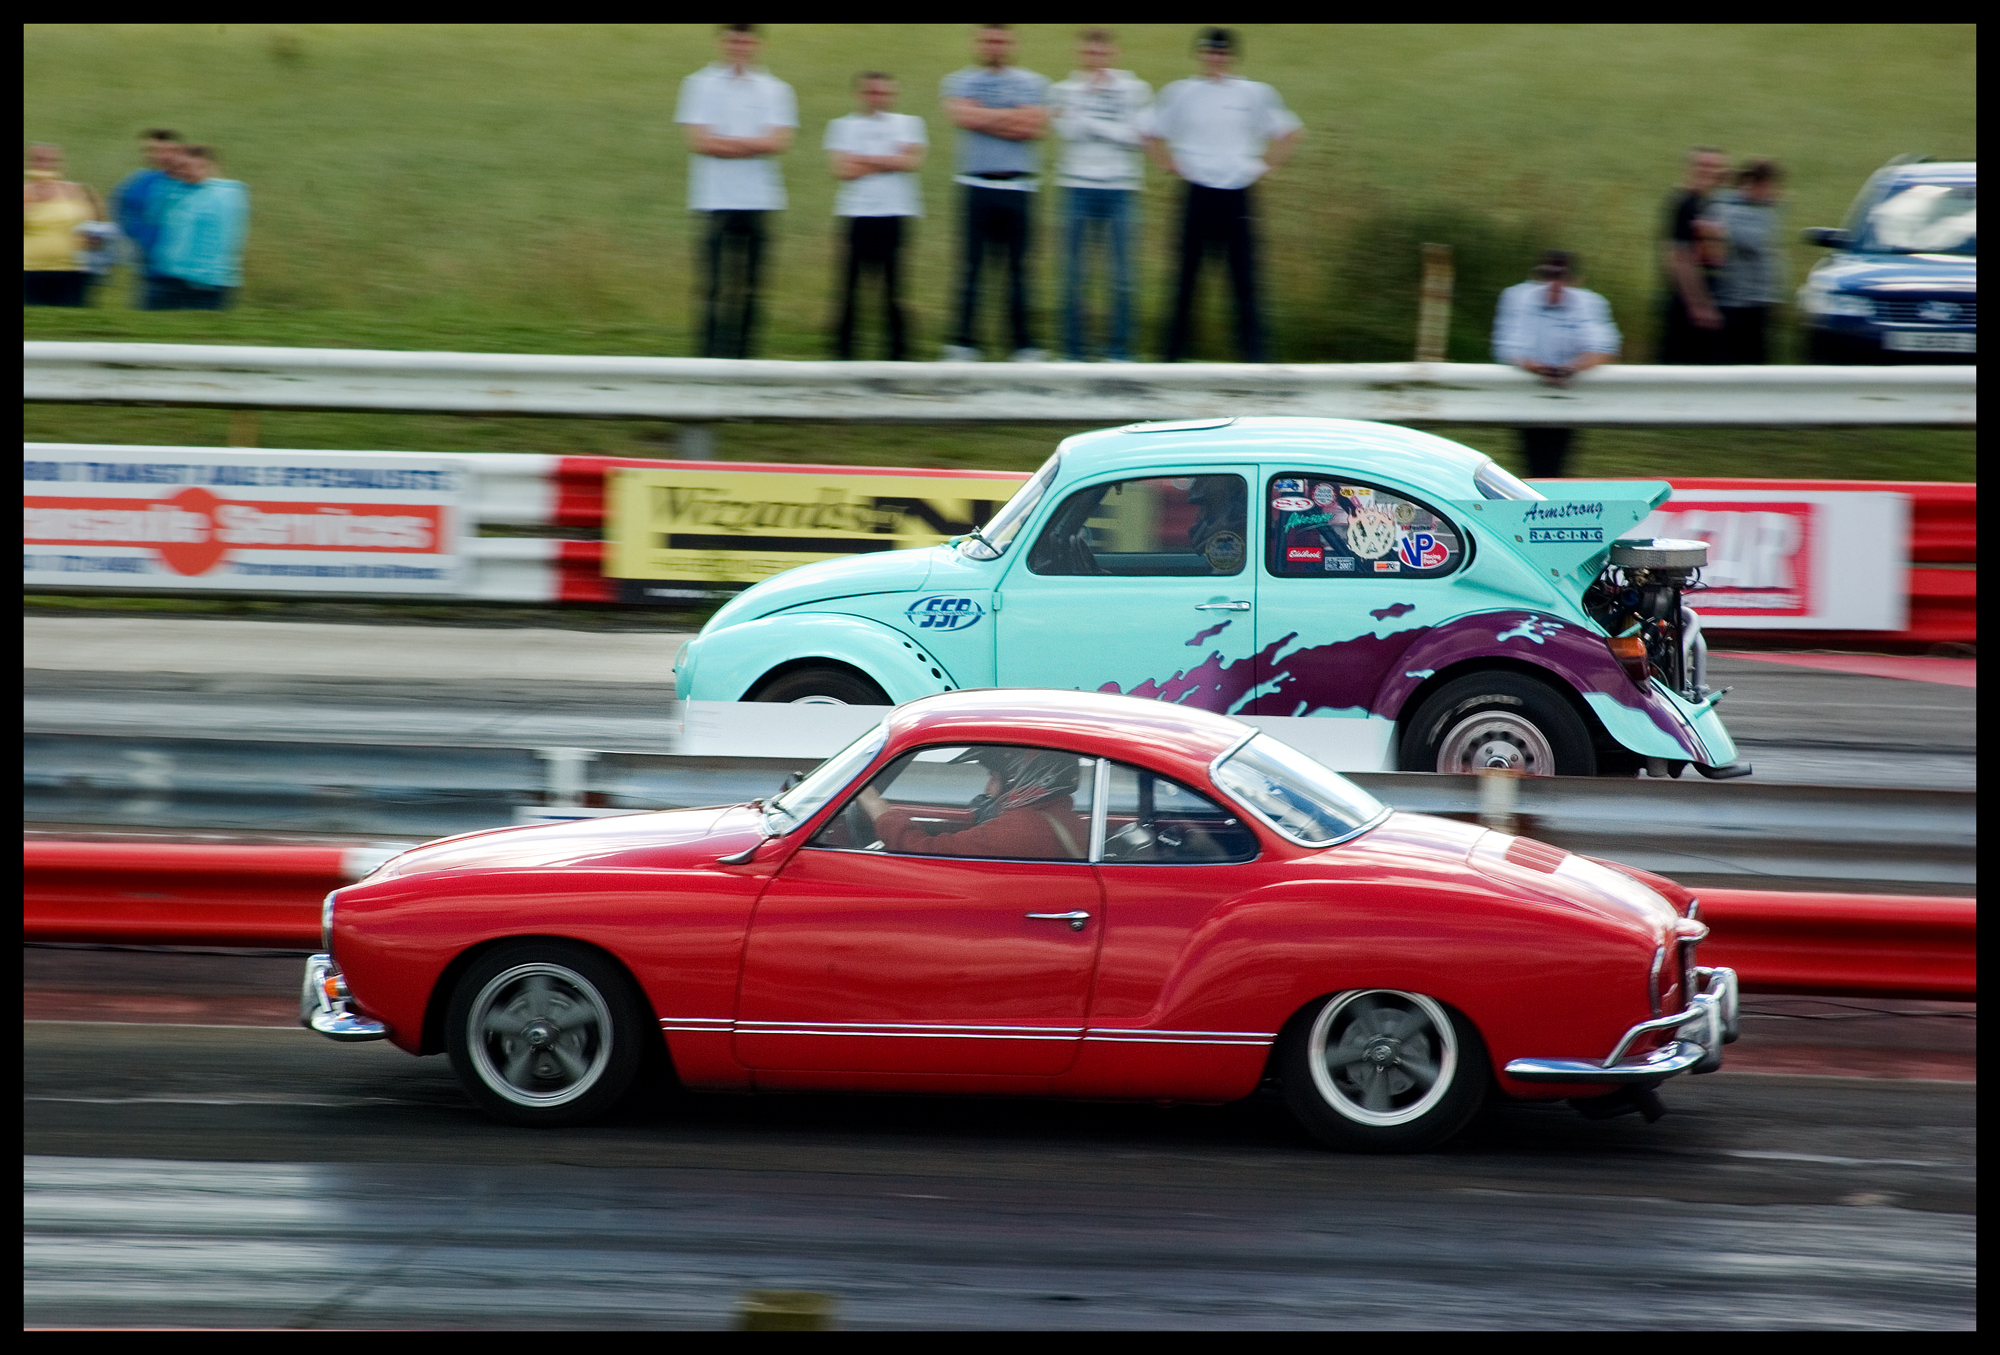
car, volkswagen, vehicle, classic car, sports car, race car, racing, sedan, york, motorsport, drag, raceway, antique car, model car, land vehicle, auto racing, automobile make, compact car, automotive design, stock car racing, subcompact car